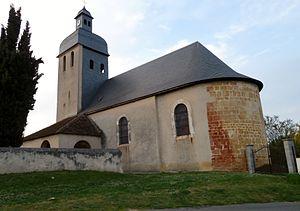
Église d'Argelos (Pyrénées-Atlantiques)
Argelos est une commune française, située dans le département des Pyrénées-Atlantiques en région Nouvelle-Aquitaine.